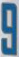
Number: 9